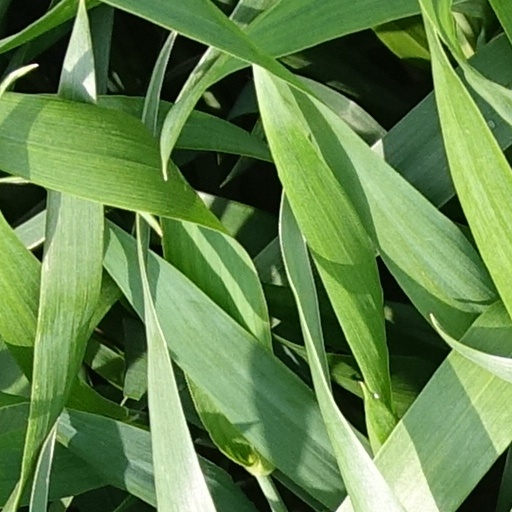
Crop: wheat